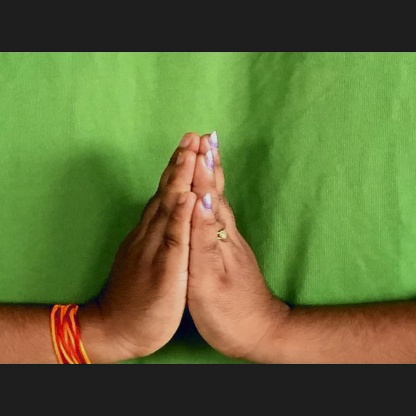
Mudra: Anjali